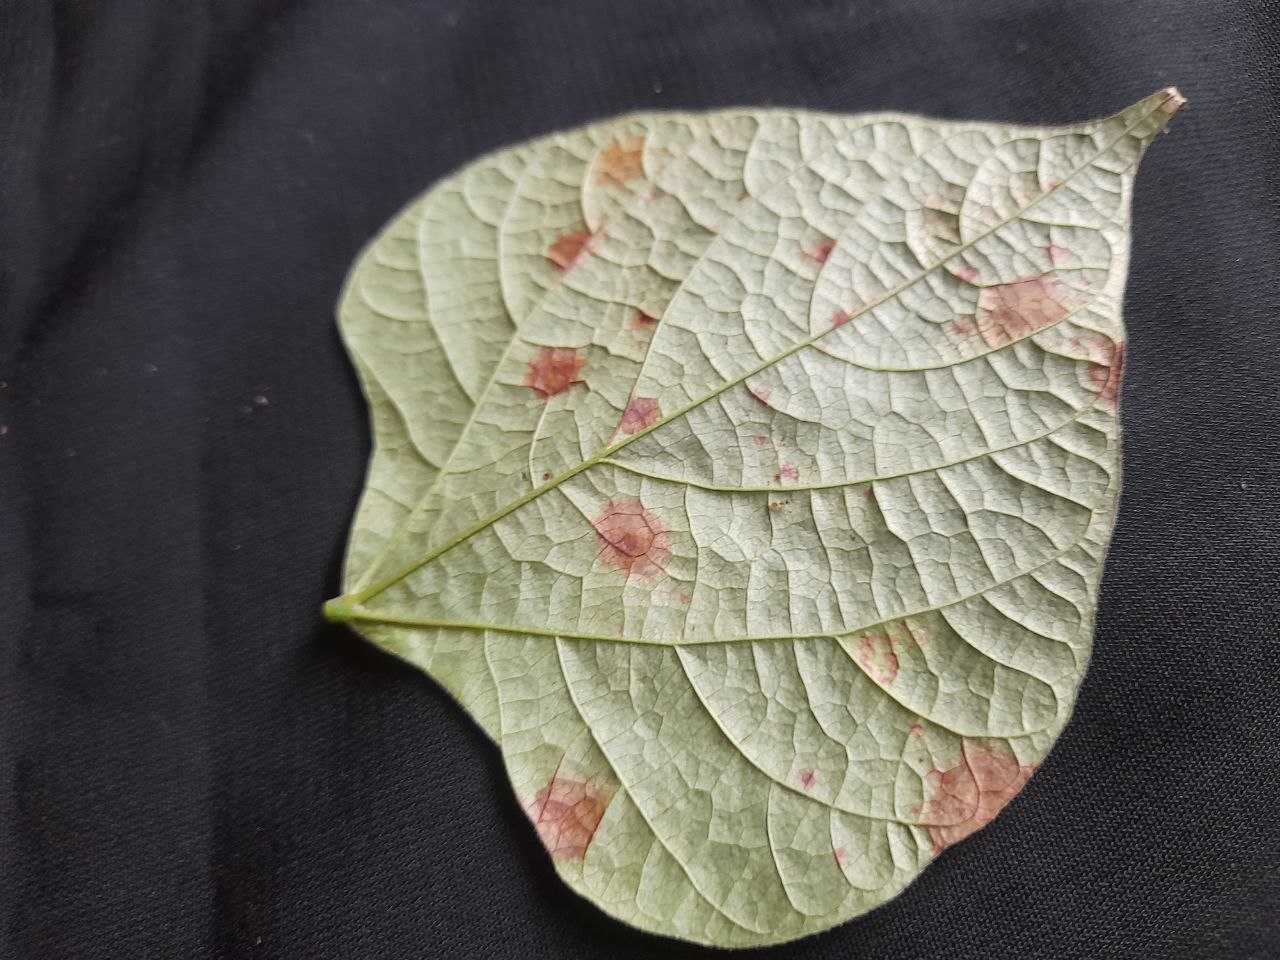
Crop: bean
Leaf condition: Rust